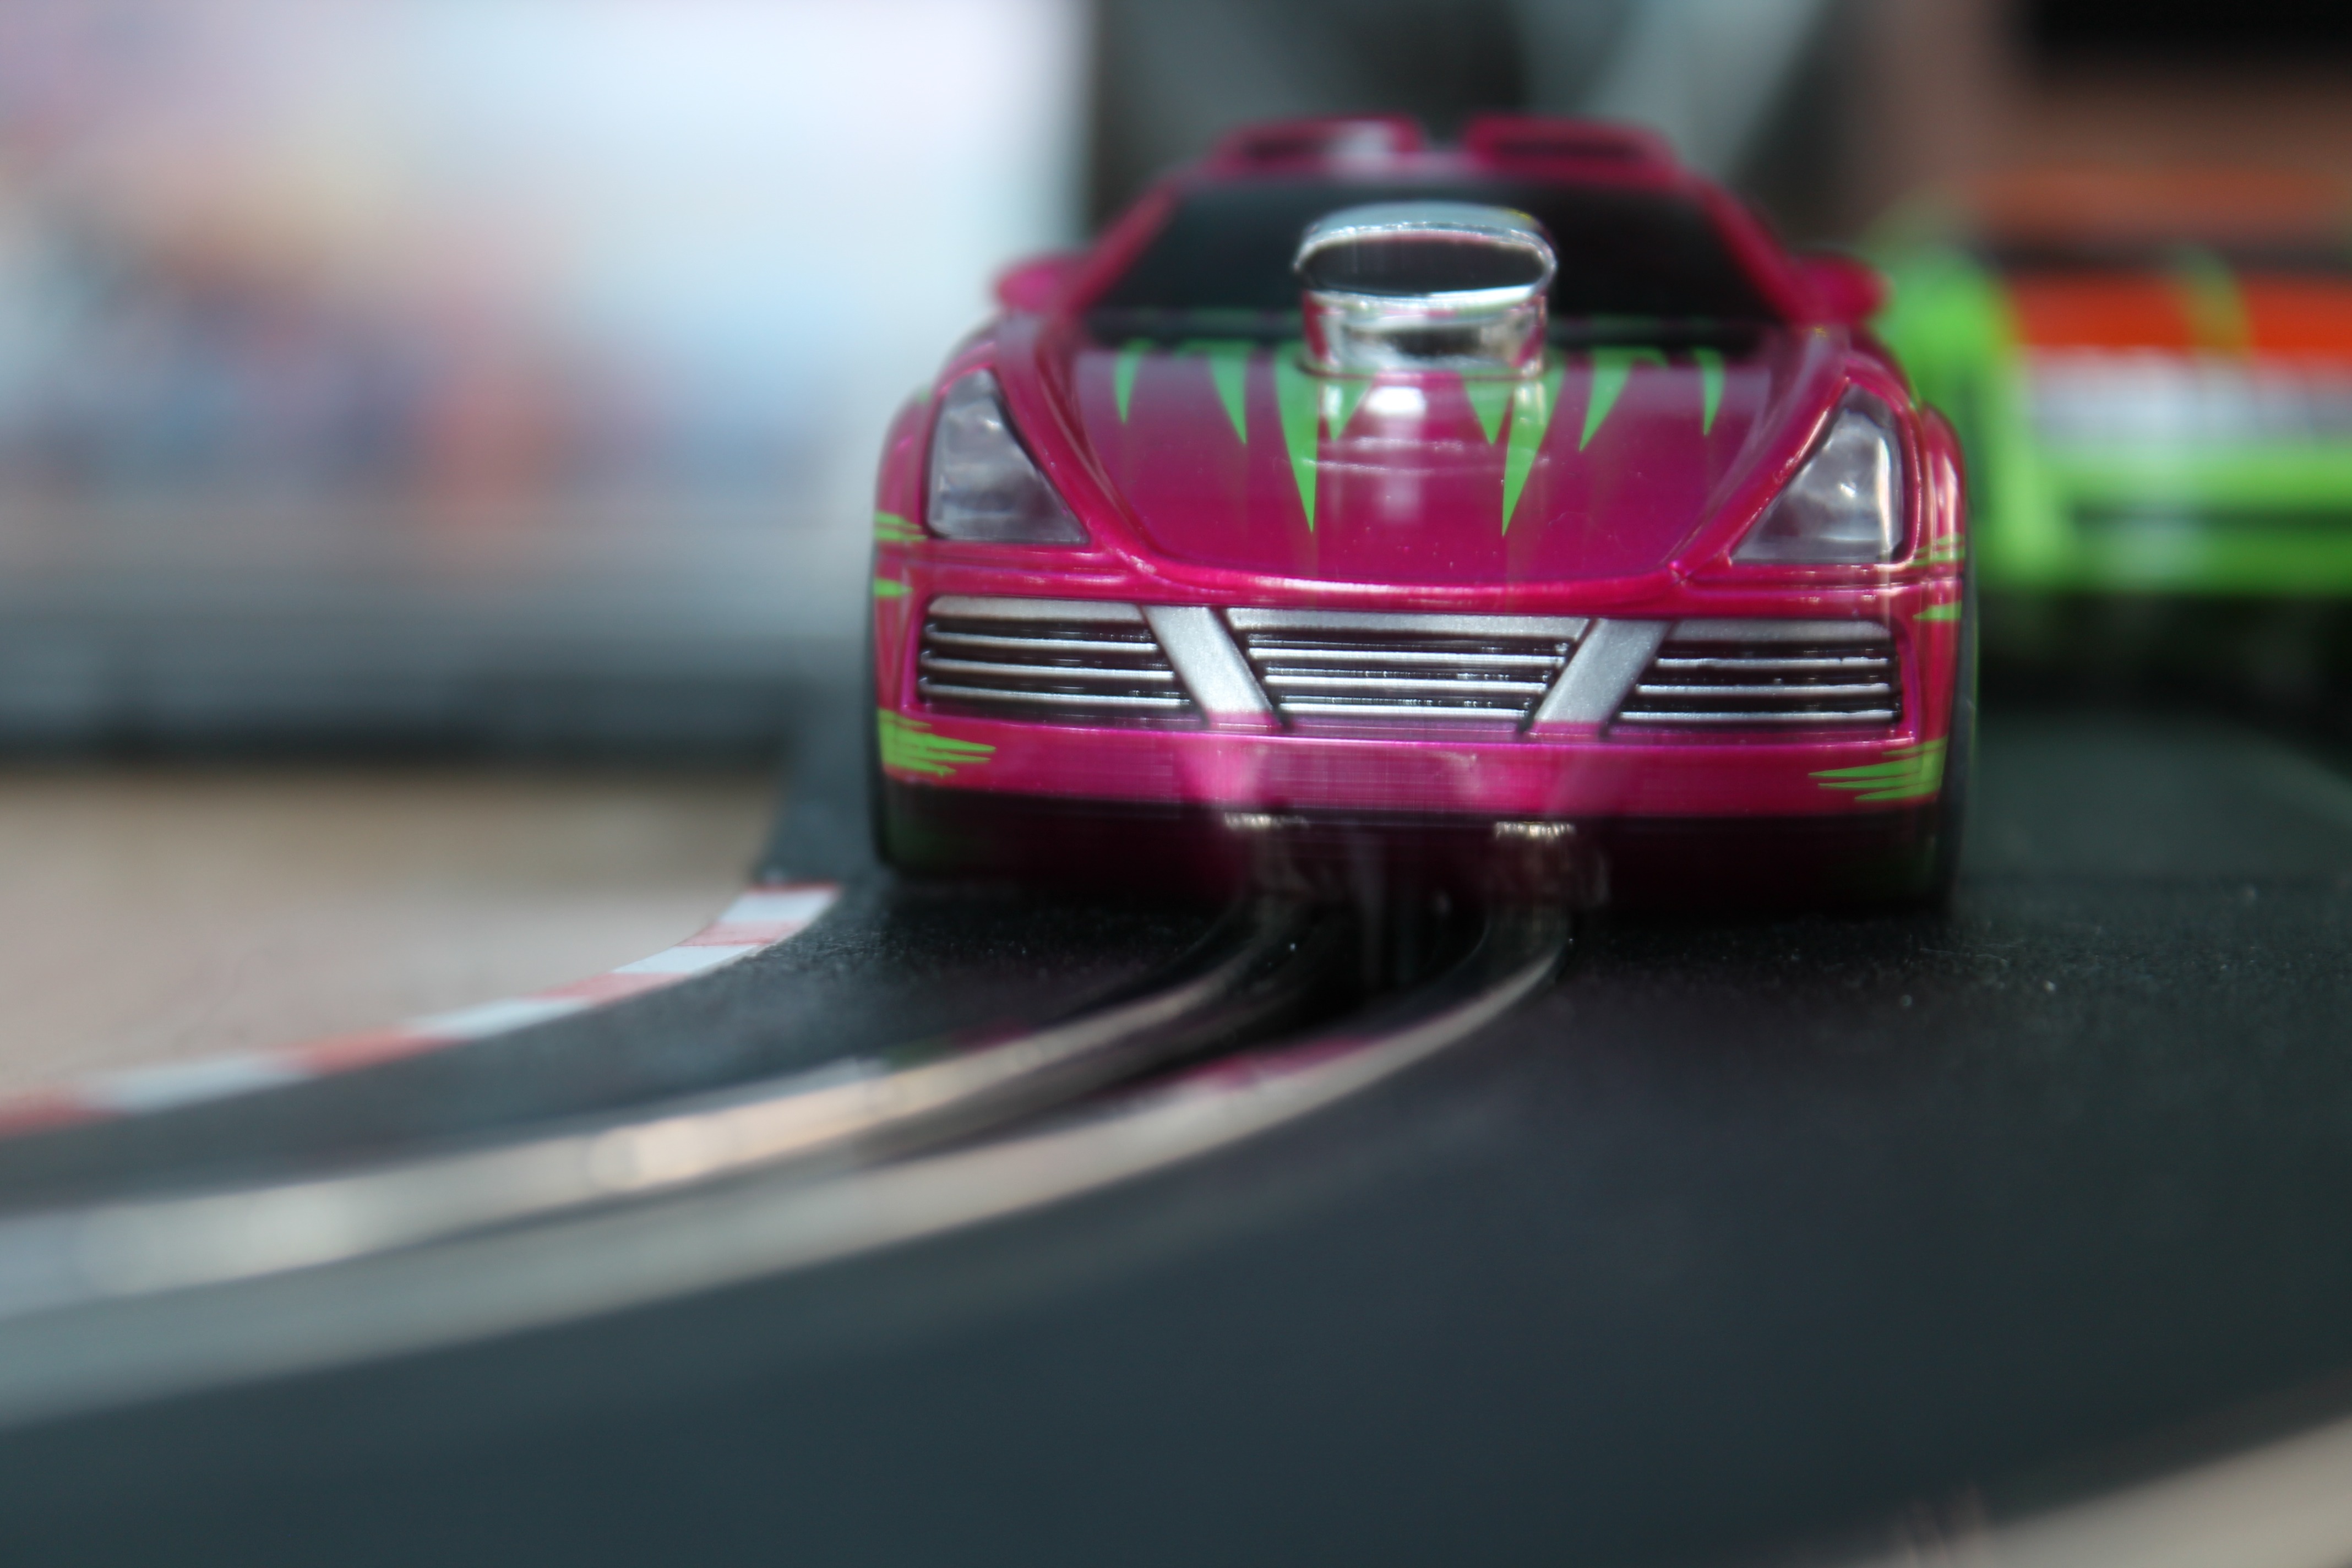
car, automobile, red, vehicle, small, auto, automotive, sports car, miniature, race car, supercar, toys, porsche, carrera, vehicles, land vehicle, automobile make, automotive design, luxury vehicle, performance car, car car